North Carolina General Assembly

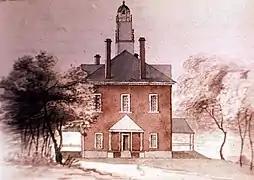
North Carolina State House 17941810

Per the terms of the constitution, North Carolina had a government with a separation of powers divided amongst executive, legislative, and judicial branches, though the legislative branch retained the most power and wielded significant influence over the others. The General Assembly, vested with the state's legislative power, was made a bicameral body, consisting of a Senate made up of one member from each county in the state and a House of Commons with two members from each county and one from each of several specially designated "borough towns". As such, the size of the legislature would grow with the addition of new counties and borough towns. Property requirements stipulated that House members had to own at least 100 acres and senators at least 300 to serve. In order to vote in a Senate election, one had to own at least 50 acres, while participants in House elections only had to pay taxes. No restrictions were placed on race for the purposes of suffrage. Elections for members of both houses were to beheld annually, and each house was responsible for electing its own officers. The assembly was responsible for electing the governor, the Council of State, the state treasurer, the secretary of state, the attorney general, officers of the state militia, and all judges. There were few limits on its powers.